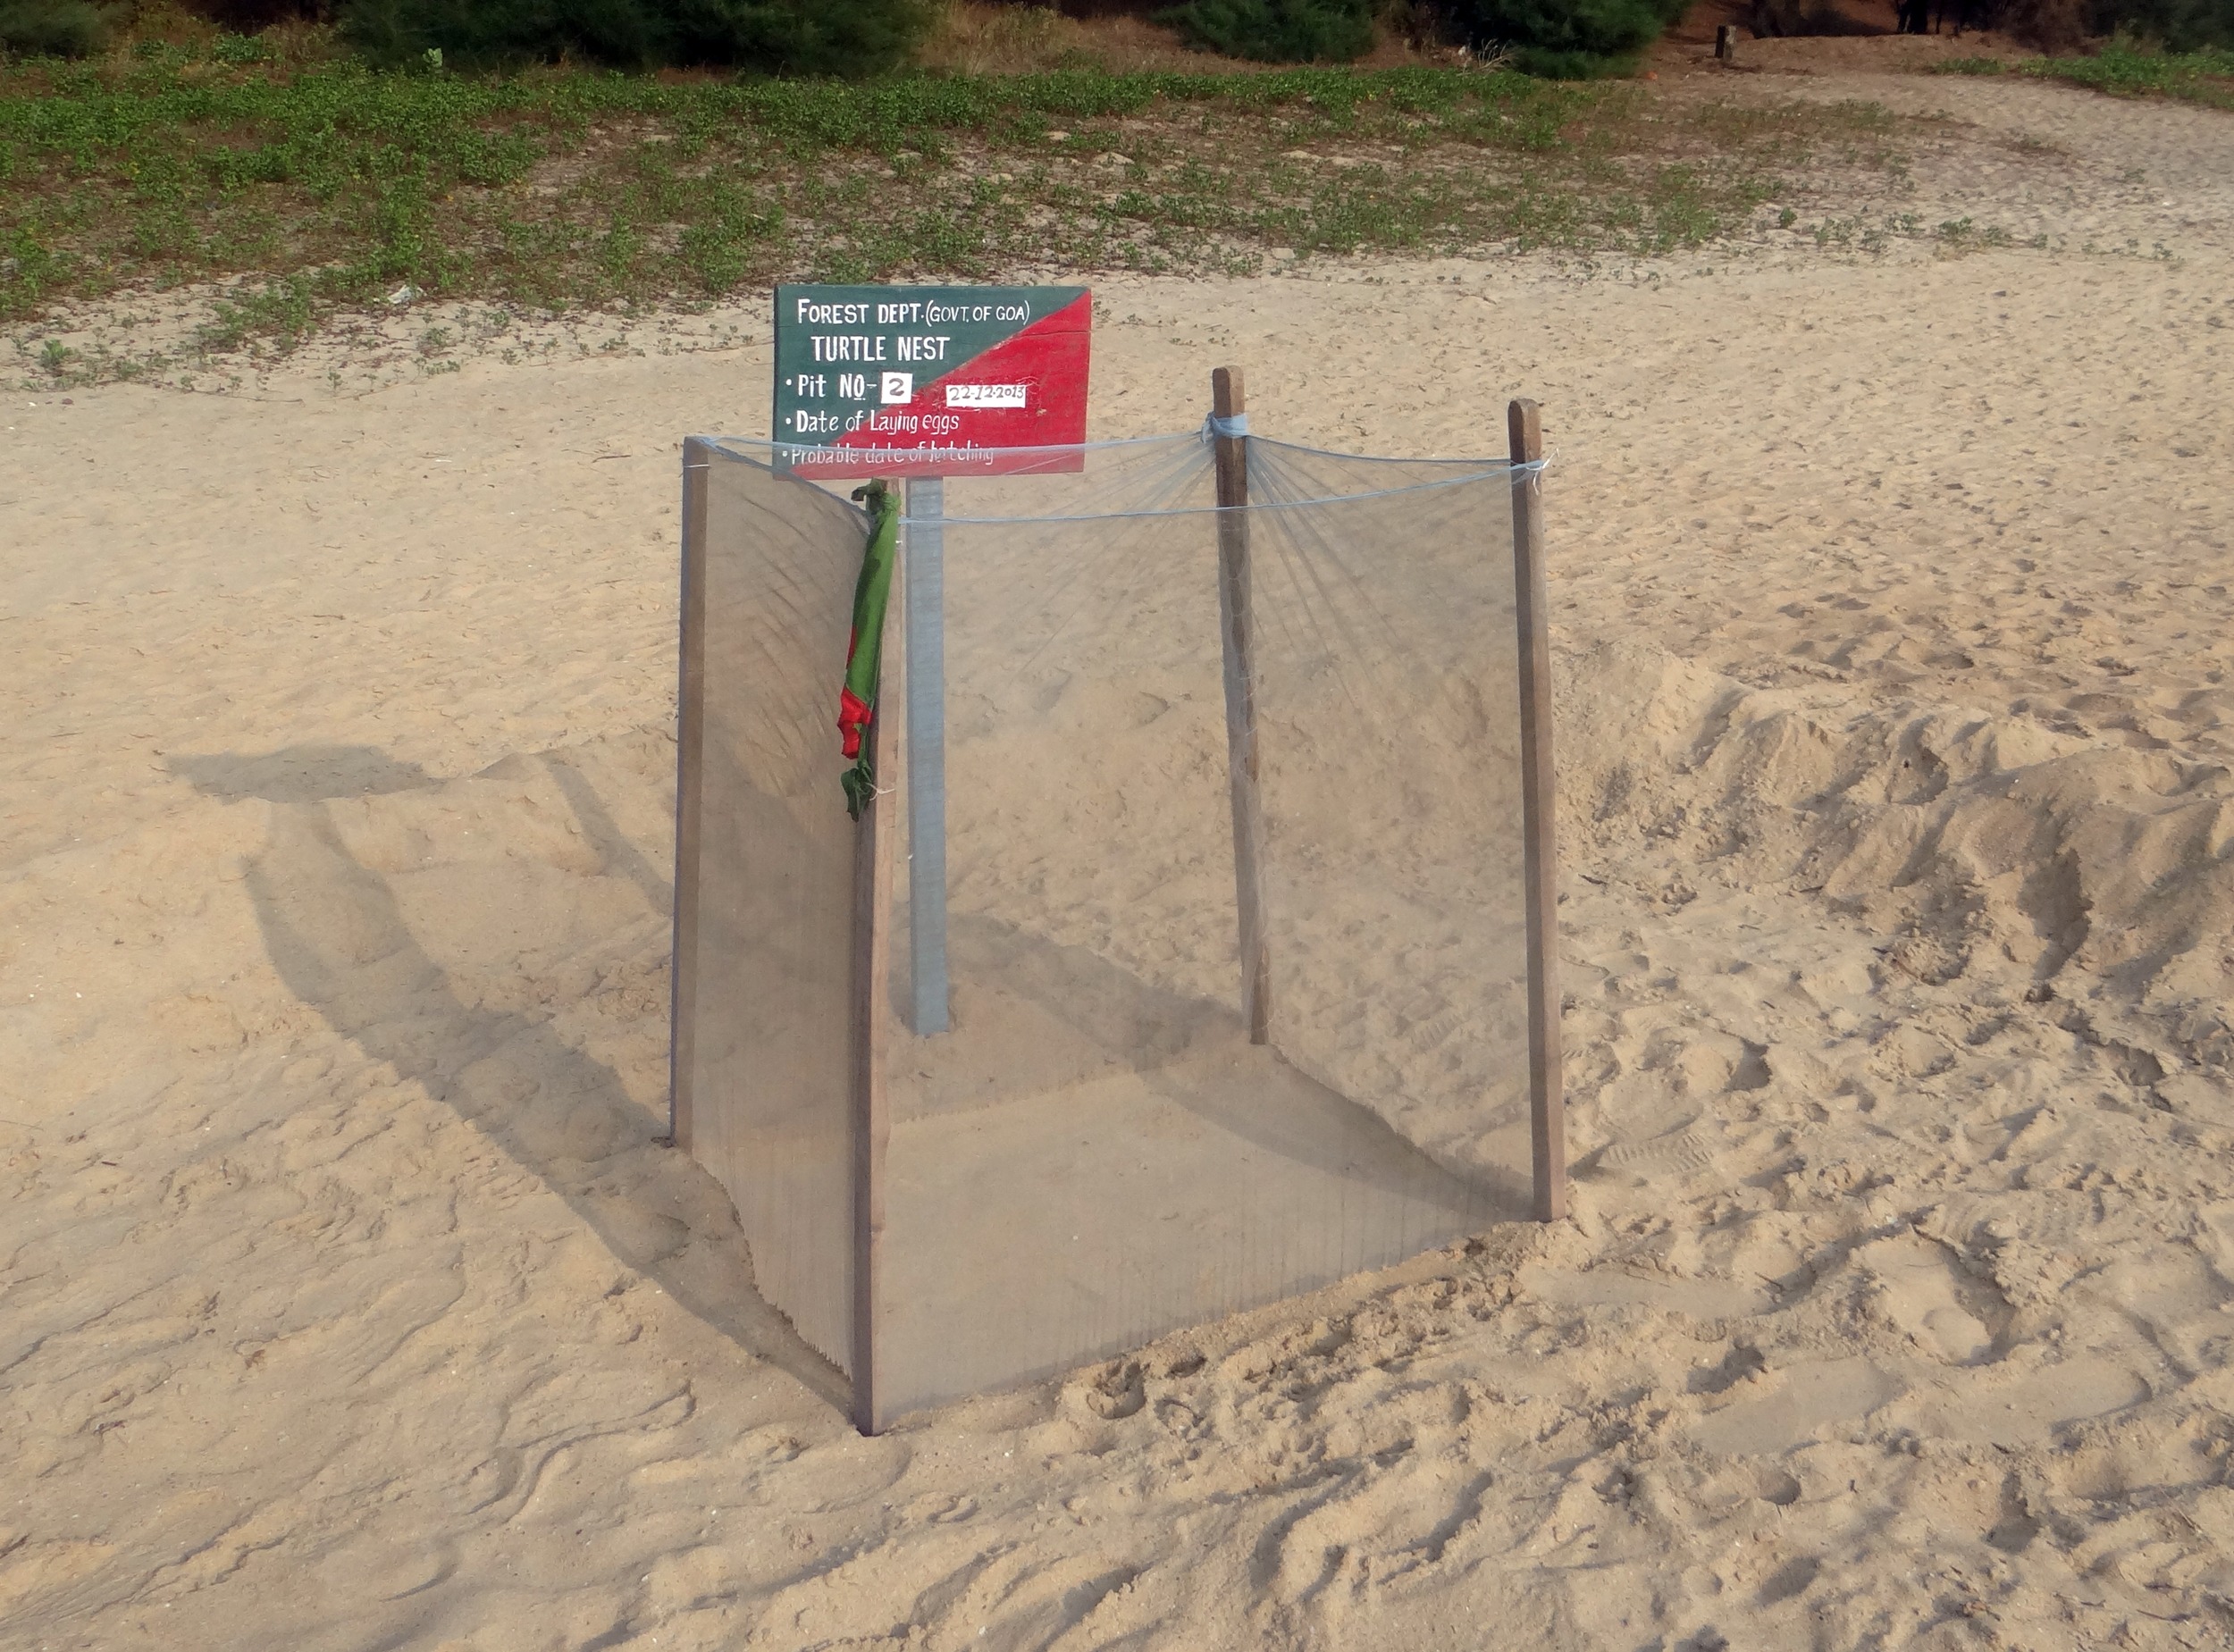
sand, soil, material, marking, india, arabian, sea beach, guarded, turtle nest